Lyta

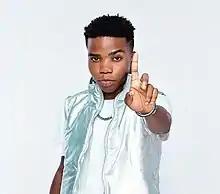
Lyta in an all-white photo shoot

Babatunde Rahim, known professionally as Lyta, is a Nigerian singer and songwriter . He signed a record deal with YBNL Nation in 2018 but left the label in May 2019 after having a disagreement with the label owner Olamide. He released the 5-track debut EP "Id" in 2019.